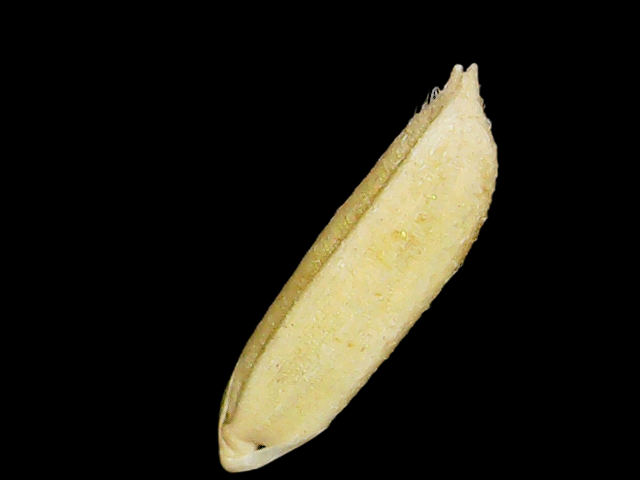
Rice variety: Binadhan21